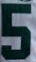
Number: 5